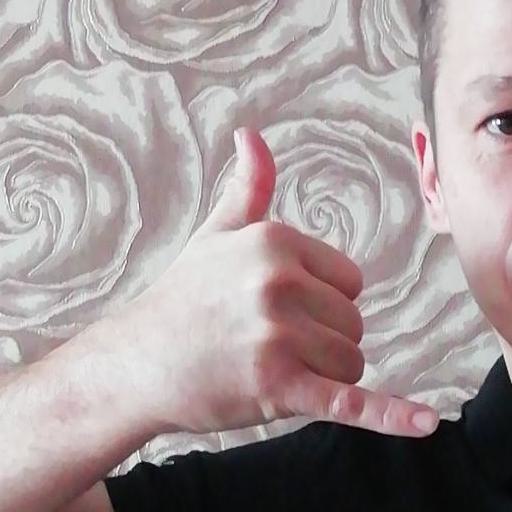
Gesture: call